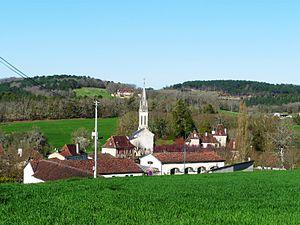
Le village d'Eyliac vu depuis l'est, Dordogne, France. À droite de l'église, le château d'Eyliac. Au fond, sur la gauche du clocher, le château de la Chalupie. Au fond, à droite la tranchée de l'autoroute A89.
Bassillac et Auberoche est, à partir du 1ᵉʳ janvier 2017, une commune nouvelle française située dans le département de la Dordogne en région Nouvelle-Aquitaine.
Eyliac est une ancienne commune française située dans le département de la Dordogne, en région Nouvelle-Aquitaine.